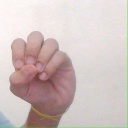
अक्षर: उ